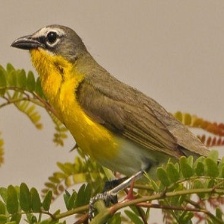
Species: YELLOW BREASTED CHAT
Scientific name: ICTERIA VIRENS